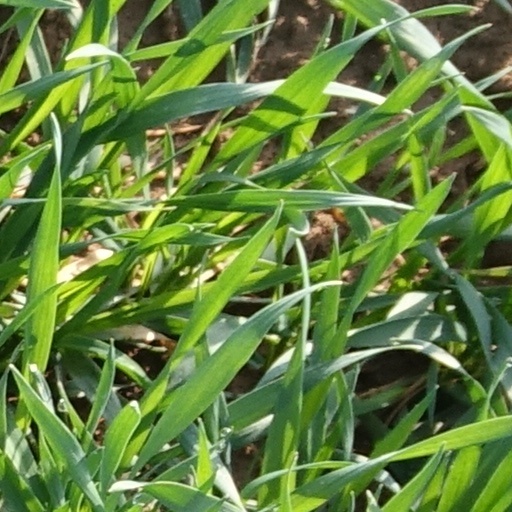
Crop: wheat